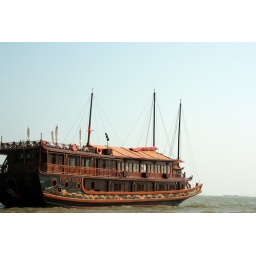
I spent two nights on this boat cruising around Halong Bay, kayaking, hiking, and eating unholy amounts of seafood.